Santosh Dutta

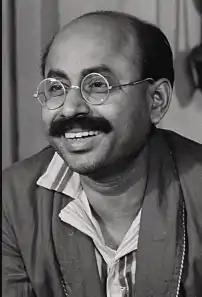
Dutta in "Mahapurush" (1965)

Santosh Dutta (Bengali: সন্তোষ দত্ত; 2 December 1925 – 8 February 1988) was a Bengali actor, best known for playing the character of Jatayu in Satyajit Ray's Feluda movie series "Sonar Kella" and "Joi Baba Felunath".